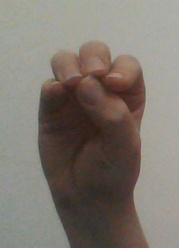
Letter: ha